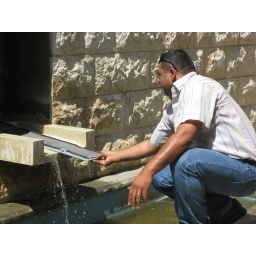
Washing some kind of car filter in the holy waters of the river Jordan.